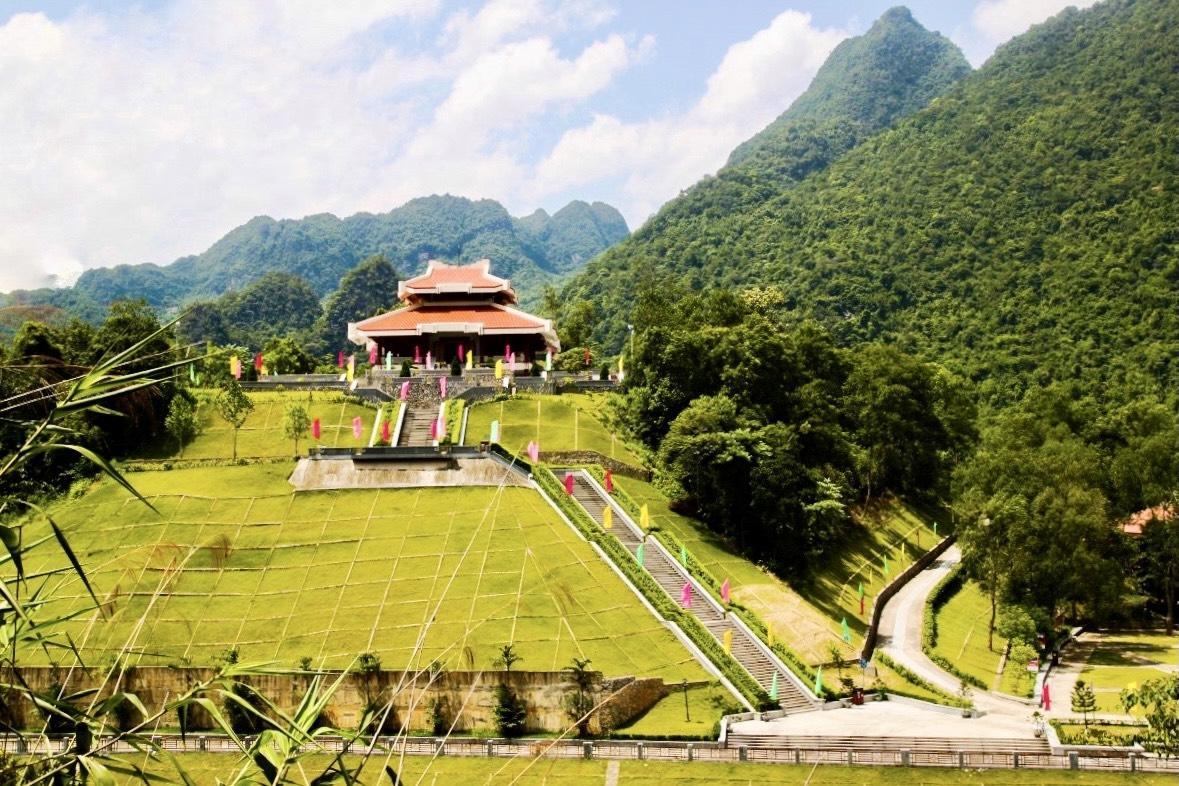
đây là khung cảnh nhìn từ phía dưới của một khu di tích